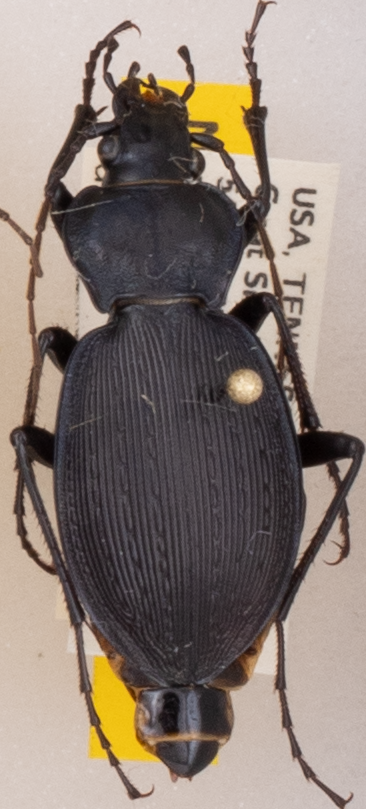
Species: Carabus goryi
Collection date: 2020-07-21
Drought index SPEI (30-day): -0.554
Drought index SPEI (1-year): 1.444
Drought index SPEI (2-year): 2.09